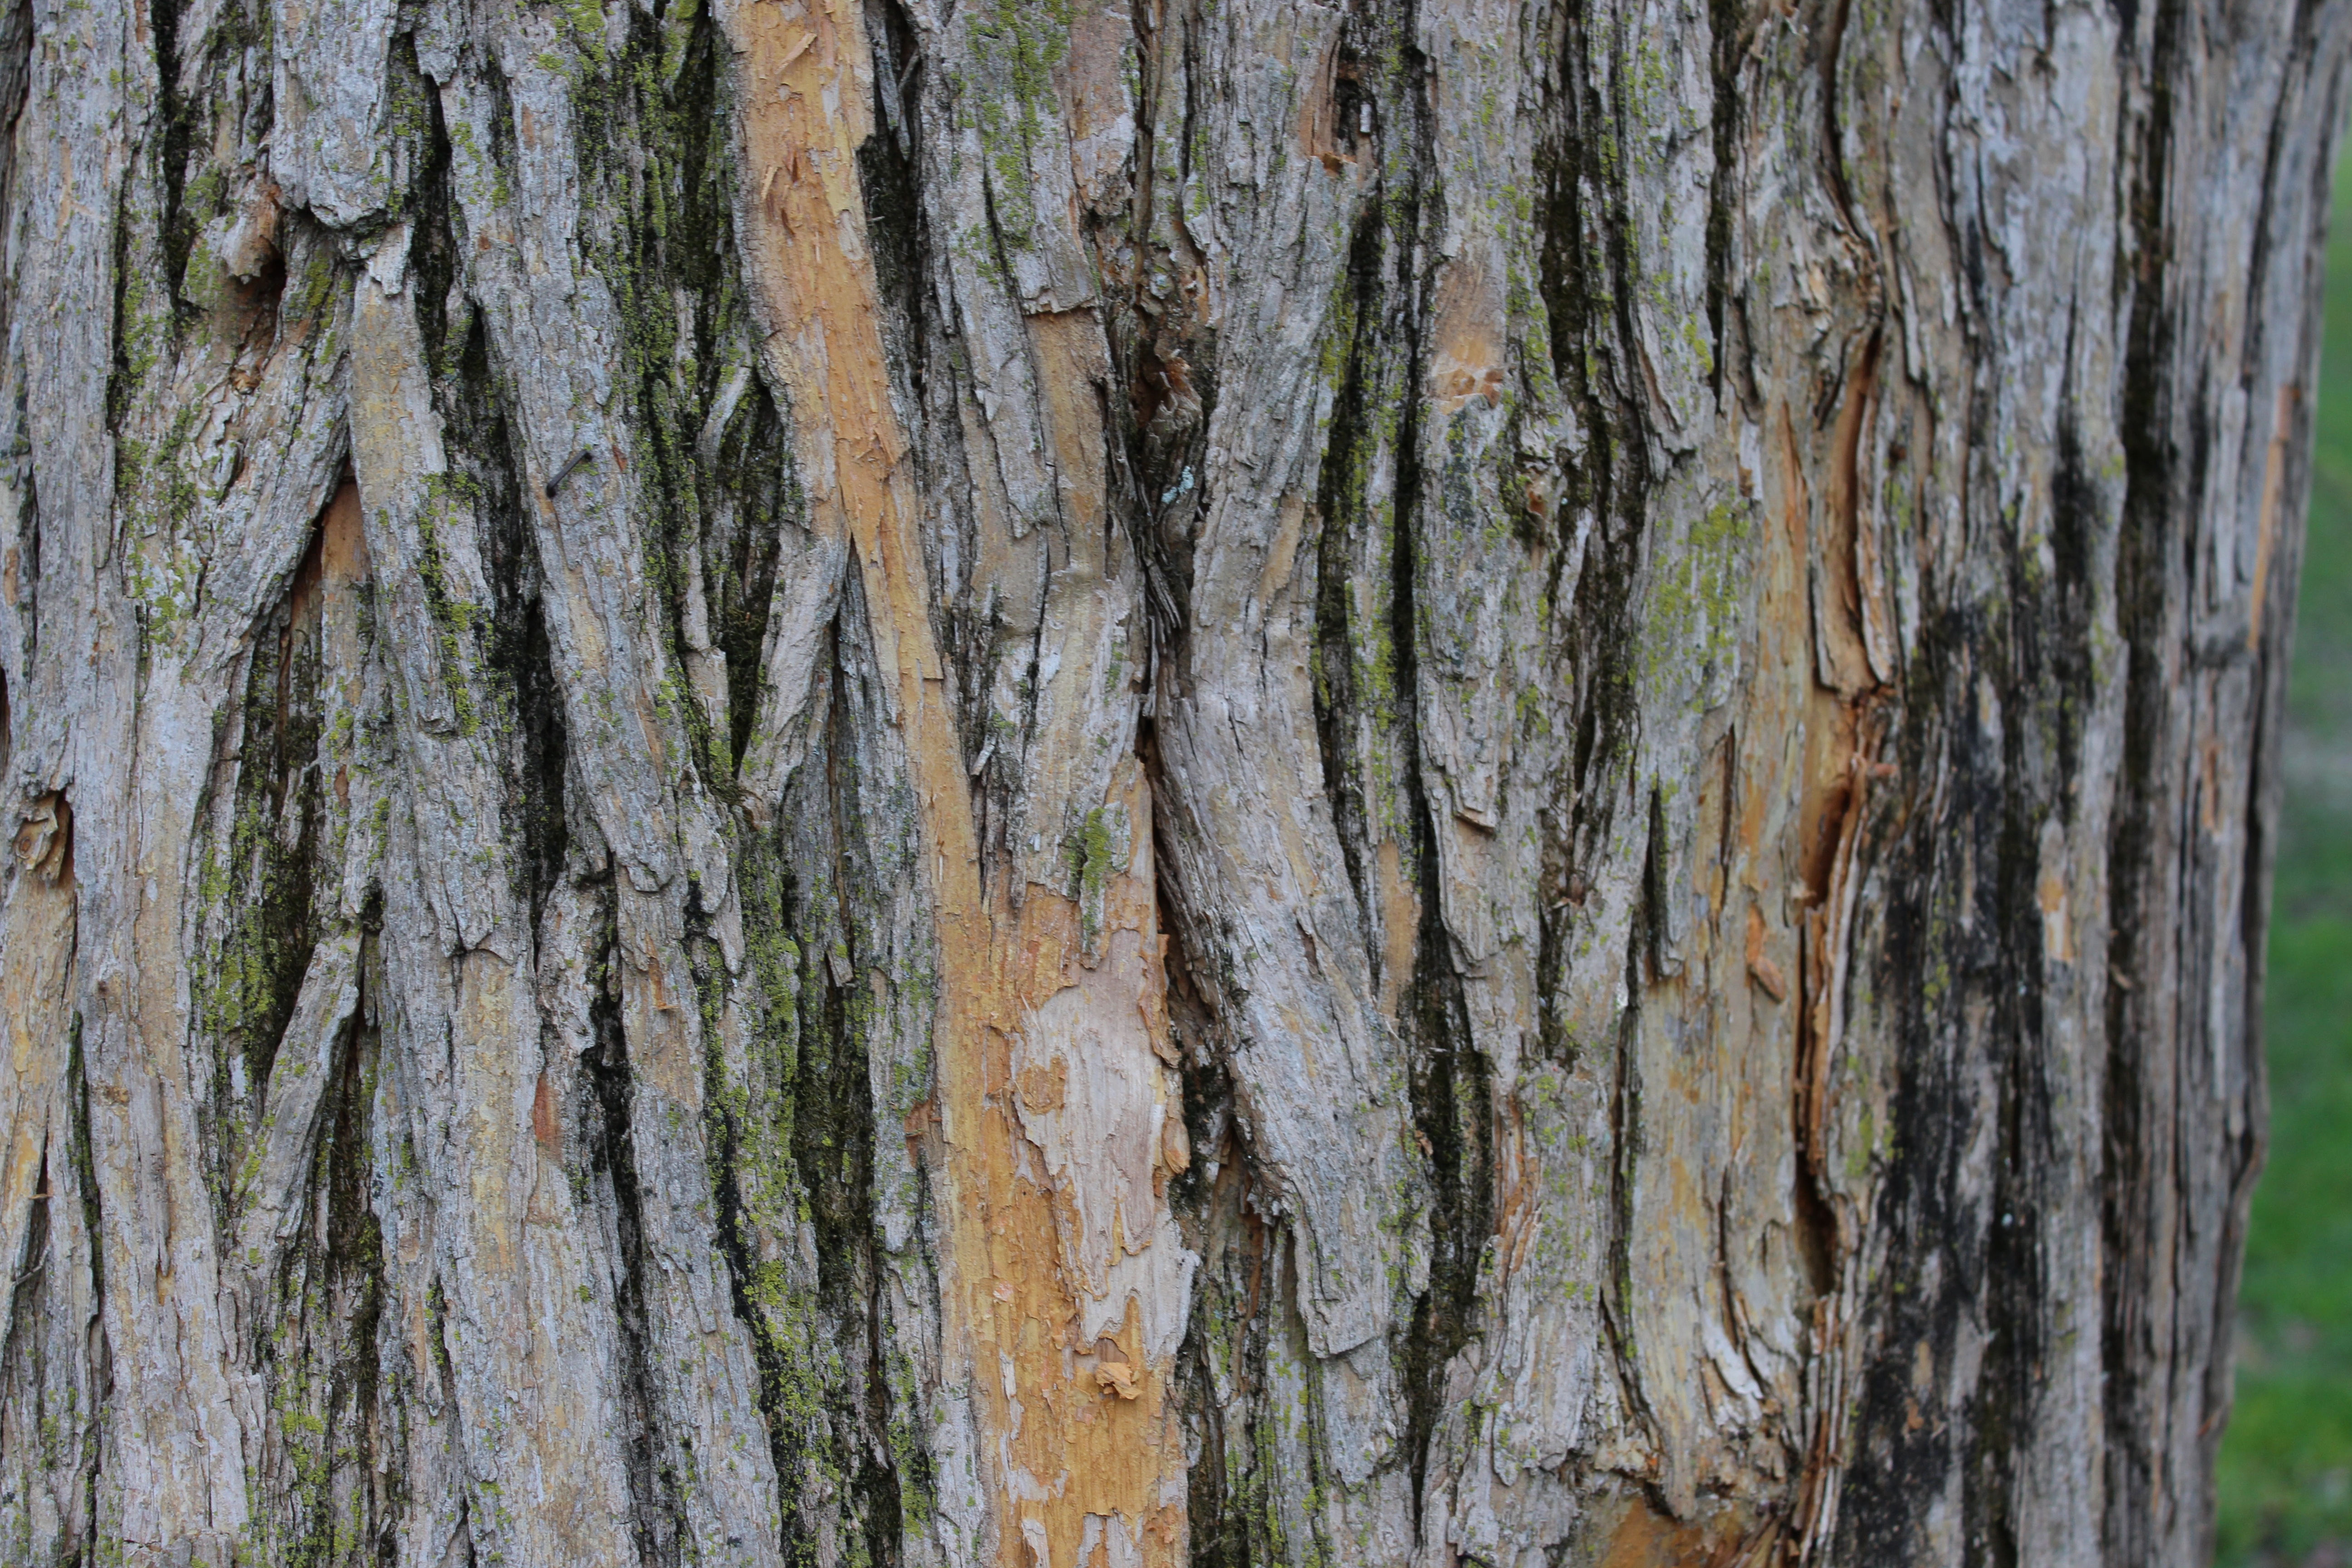
tree, nature, branch, plant, wood, trunk, bark, formation, green, birch, flowering plant, plant stem, woody plant, land plant